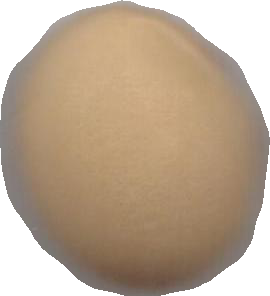
Variety: Dega